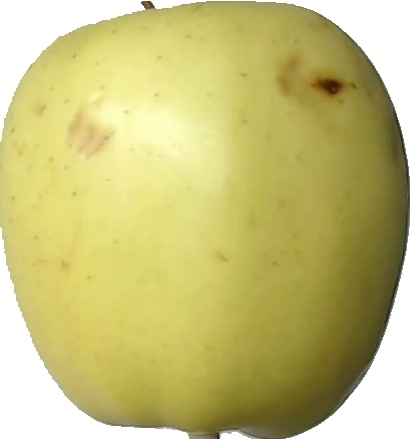
Label: apple_golden_2